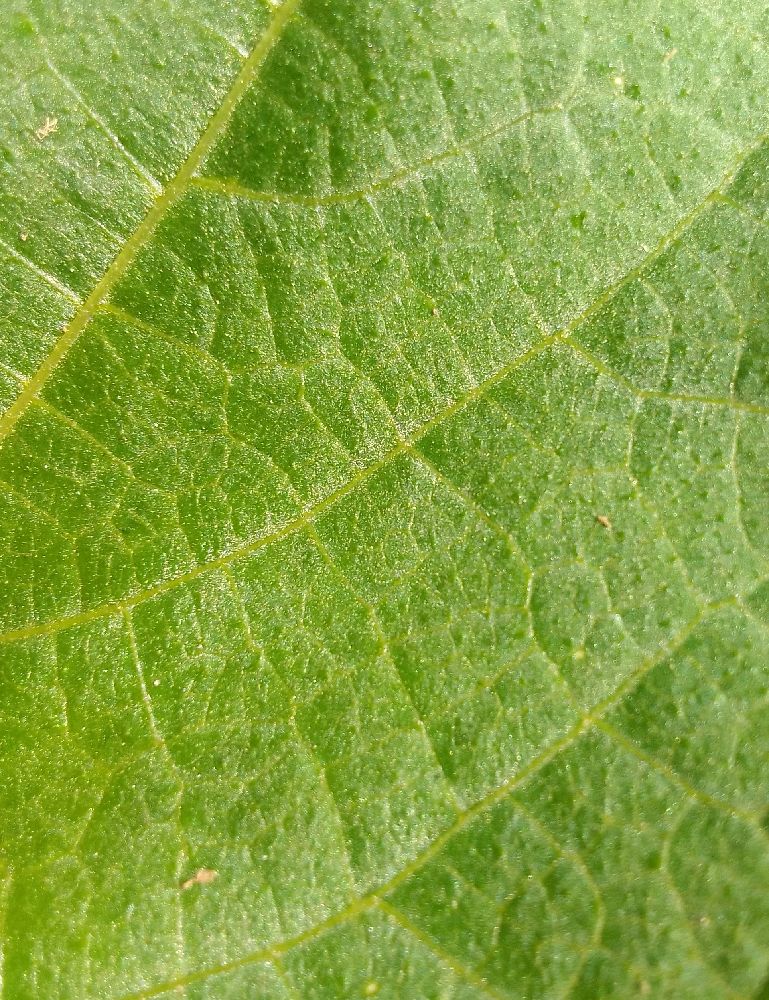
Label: healthy